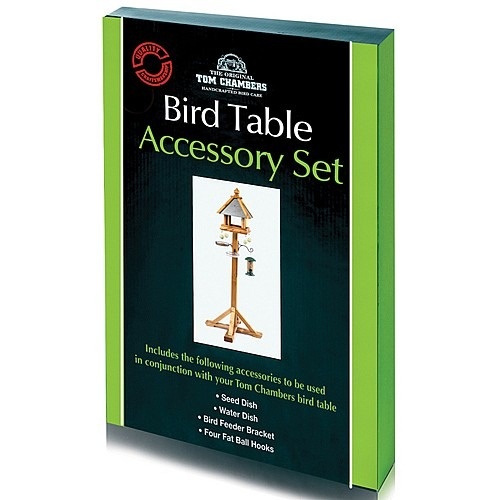
Tom Chambers Bird Table Accessory Set
Tom Chambers Bird Table Accessory Set | Wildlife Piece The Tom Chambers Bird Table Accessory Set is an expertly crafted collection designed to enhance any wildlife-friendly garden. Manufactured with durable materials for year-round use, this set brings together essential accessories for feeding and observing garden birds. Includes a range of practical bird table accessories Durable construction for long-lasting performance Easy installation for immediate use Suitable for a variety of wild bird species Compatible with most standard bird tables In comparison to many other wildlife accessories on the market, the Tom Chambers Bird Table Accessory Set distinguishes itself through its robust build and functional design. Where previous models may have lacked versatility or weather resistance, this accessory set offers improved durability and compatibility across a wide range of bird tables. For those seeking to create a welcoming environment for local wildlife, this set offers excellent value and convenience. The inclusion of multiple accessories ensures birds are provided with both food and shelter, encouraging frequent visits to your garden. Designed for hassle-free assembly, the Tom Chambers Bird Table Accessory Set allows you to transform your outdoor space quickly and effectively. Perfect for both novice and experienced bird enthusiasts, this wildlife piece supports the wellbeing of garden birds throughout the year. Whether used to upgrade an existing setup or as a thoughtful gift, the Tom Chambers Bird Table Accessory Set is the ideal choice for anyone looking to boost garden biodiversity with ease.
Brand: Bristow Direct
Category: Home & Garden > Decor > Bird & Wildlife Feeder Accessories